Marcelo Huertas

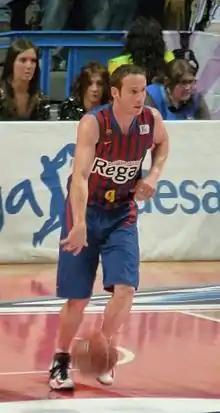
Huertas playing for Barcelona in 2013

Huertas became a key player in the team's rotation in his first season, leading the team in assists throughout the 2011-12 season and helping win the Spanish Supercup. In the first game of the 2012 ACB Finals, Huertas scored a three-point buzzer beater from half-court to seal the first win in a series in which the Catalans would take the title against rivals Real Madrid.